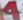
Number: 4